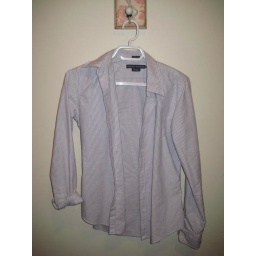
Only worn around the house once. It is purple ad white stripes. Paid $80 originally.